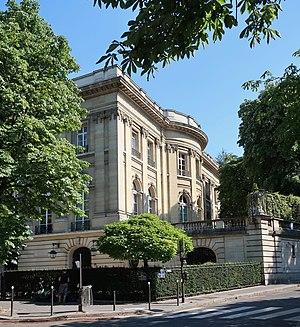
43 avenue Georges-Mandel (Paris, 16e).
L’avenue Georges-Mandel est une avenue du 16ᵉ arrondissement de Paris.
Winnaretta Singer, princesse de Polignac, dite « Winnie » née à Yonkers le 8 janvier 1865 et morte à Londres le 26 novembre 1943, est une mécène musicale d'origine américaine et l'héritière des machines à coudre Singer.
La fondation Singer-Polignac, créée en 1928 à Paris grâce à une dotation de Winnaretta Singer, est un établissement public administratif, sous la tutelle du ministère de l'Intérieur français, qui se consacre au mécénat en faveur des arts, des lettres et des sciences. La fondation ne reçoit aucune aide de l'État et ses activités sont financées par ses propres fonds. Son actuel président est Yves Pouliquen, de l'Académie française.